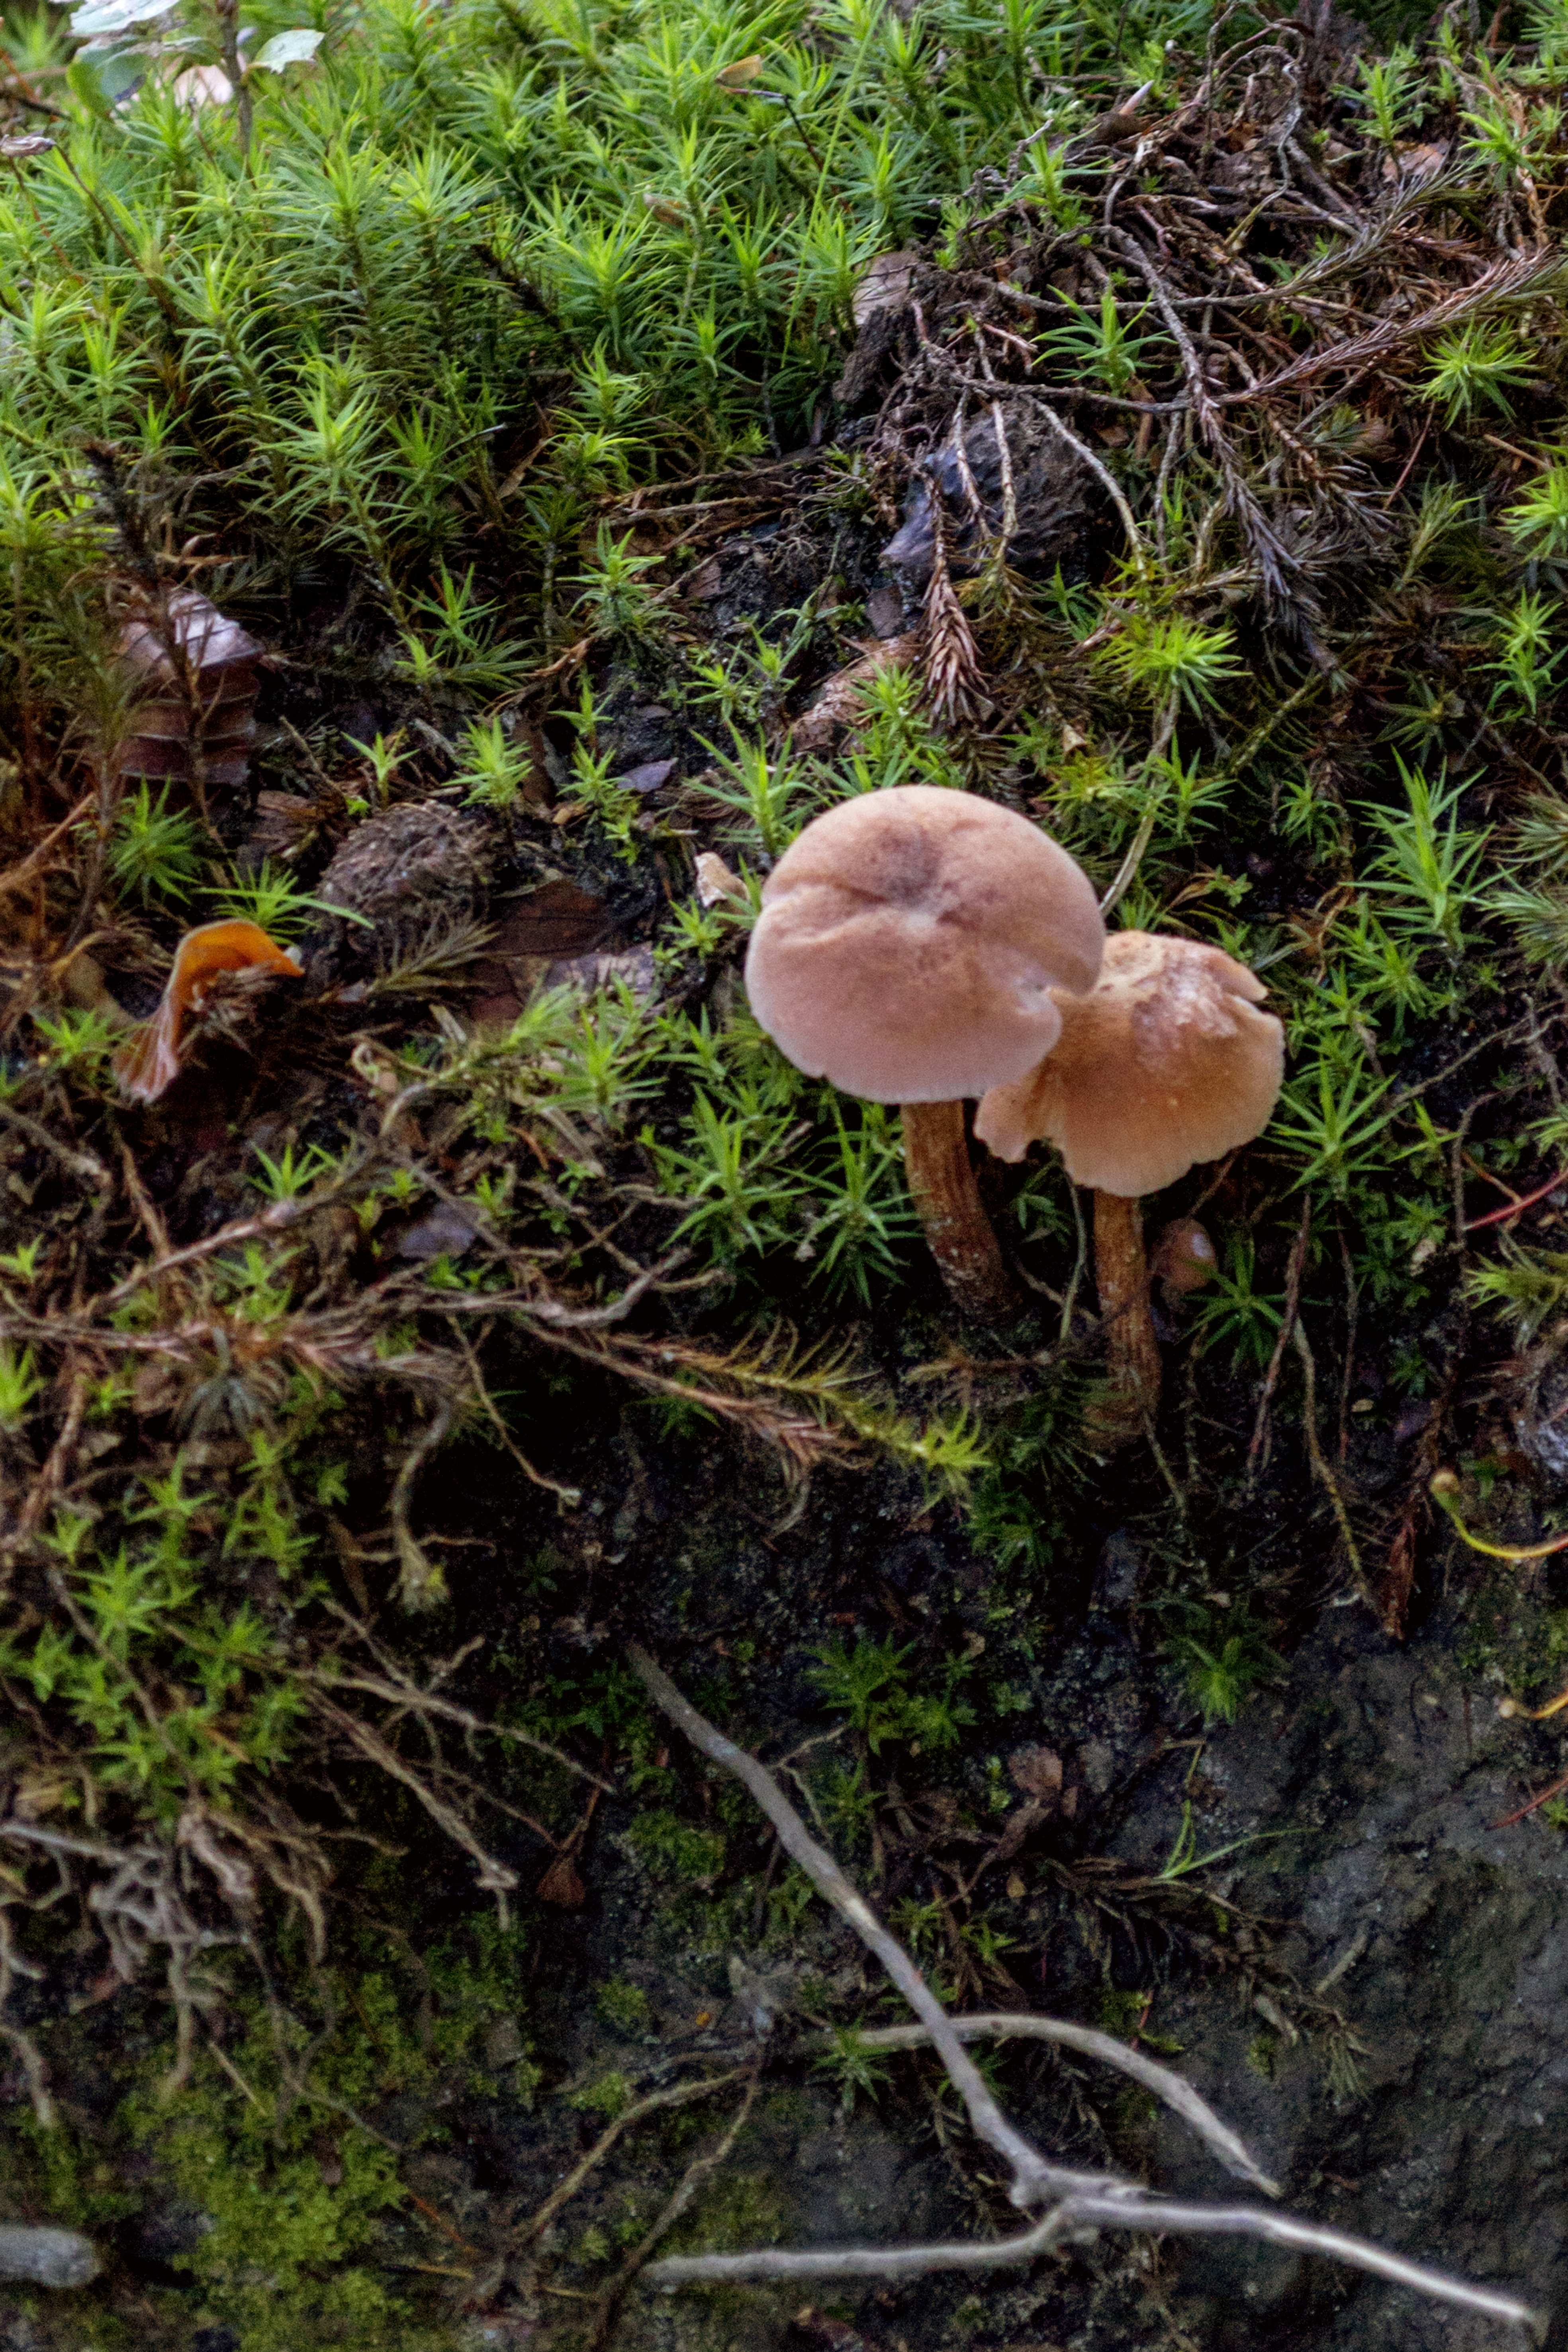
nature, forest, outdoor, plant, photography, texture, flower, photo, jungle, autumn, soil, botany, mushroom, nikon, funghi, flora, fauna, fungus, colour, holland, nederland, netherlands, dutch, rainforest, outdoorphotography, picture, photograph, fotos, foto, fotografie, depthoffield, woodland, habitat, bolete, auriculariales, paulvandevelde, pdvandevelde, padagudaloma, natuurfotografie, naturephotographer, dordrecht, nederlandinfotos, pvdvfotografie, pdvandeveldedordrecht, nederlandsefotografie, dutchphotogaraphy, totallydutch, fotografienederland, hollandsefotografie, fotografieholland, paddenstoel, breda, liesbos, paddestoel, oyster mushroom, edible mushroom, old growth forest, natural environment, medicinal mushroom, agaricomycetes, agaricaceae, penny bun